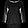
Label: Pullover